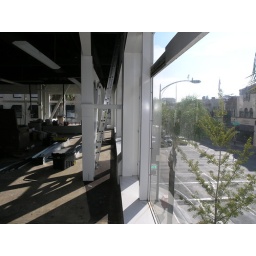
View along the Colorado street window in SIS